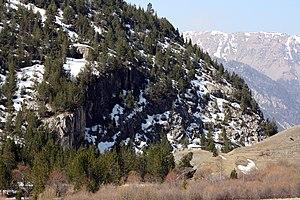
Vue sur les 3 blocs de combat
L'ouvrage des Aittes, ou des Aîttes, est une fortification faisant partie de la ligne Maginot, située sur la commune de Cervières, dans le département des Hautes-Alpes.